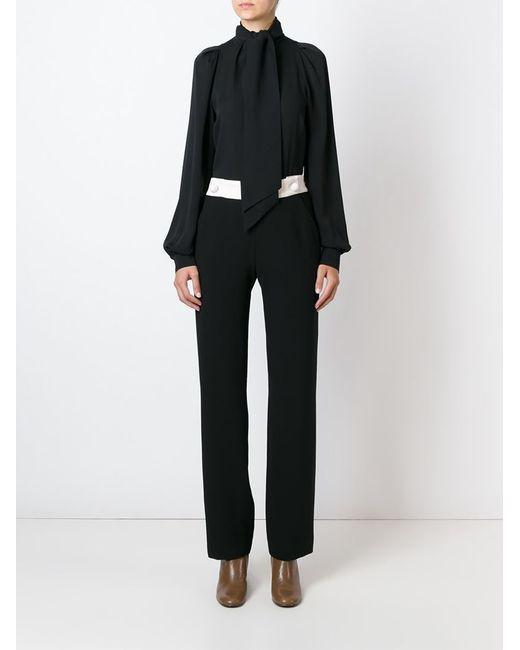
zweiteilige Damen-Kombinationen, gerade geschnittene Hose aus schwarzem Baumwoll-Leinen, schwarze, transparente Chiffonbluse mit langen Ballonärmeln